Prince Eugene of Savoy

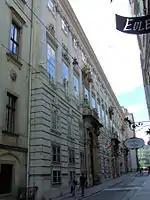
Eugene's Stadtpalais, Vienna, where the Prince conducted most of his business.

Eugene's main reason for desiring peace in the west was the growing danger posed by the Turks in the east. Turkish military ambitions had revived after 1711 when they had mauled Peter the Great's army on the River Pruth (Pruth River Campaign): in December 1714 Sultan Ahmed III's forces attacked the Venetians in the Kingdom of the Morea. To Vienna it was clear that the Turks intended to attack Hungary and undo the whole Karlowitz settlement of 1699. After the Sublime Porte rejected an offer of mediation in April 1716, Charles VI despatched Eugene to Hungary to lead his relatively small but professional army. Of all Eugene's wars this was the one in which he exercised most direct control; it was also a war which, for the most part, Austria fought and won on her own. Eugene left Vienna in early June 1716 with a field army of between 80,000 and 90,000 men. By early August 1716 the Ottoman Turks, some 200,000 men under the sultan's son-in-law, the Grand Vizier Damat Ali Pasha, were marching from Belgrade towards Eugene's position on the north bank of the Danube west of the fortress of Petrovaradin. The Grand Vizier had intended to seize the fortress; but Eugene gave him no chance to do so. After resisting calls for caution and forgoing a council of war, the Prince decided to attack immediately on the morning of 5 August with approximately 70,000 men. The Turkish janissaries had some initial success, but after an Imperial cavalry attack on their flank, Ali Pasha's forces fell into confusion. Although the Imperials lost almost 5,000 dead or wounded, the Turks, who retreated in disorder to Belgrade, seem to have lost double that amount, including the Grand Vizier himself who had entered the mêlée and subsequently died of his wounds.